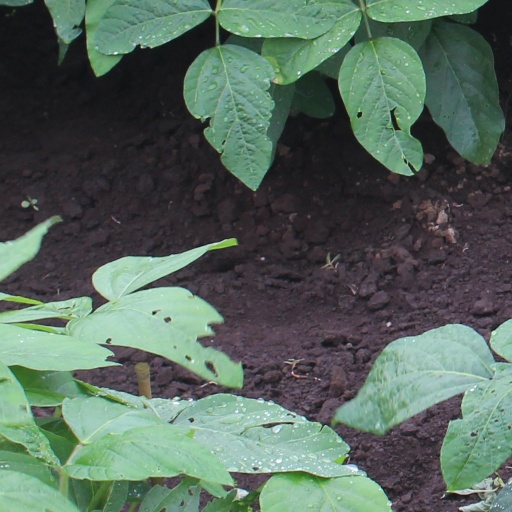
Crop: soybean